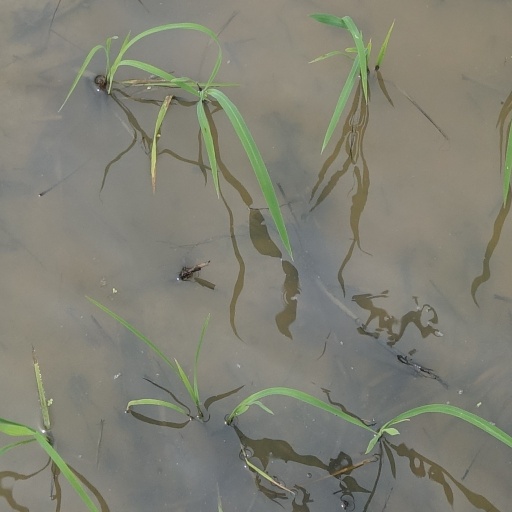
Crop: rice